Jahaniyan Jahangasht

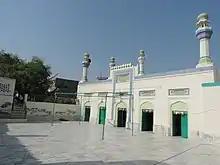
Jahangasht's mosque near his grave

Jahaniyan Jahangasht was born on 8th February 1308 AD (14 Shaban 707 AH) in Uččh. His father, Sayyid Aḥmad Kabīr, was the youngest son and chosen successor of Jalaluddin Surkh-Posh of Bukhara.